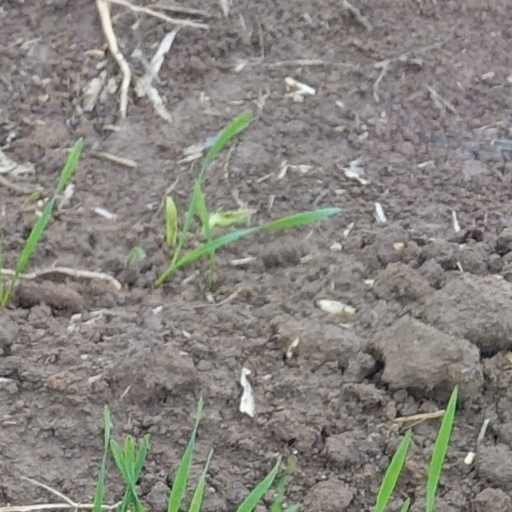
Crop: wheat